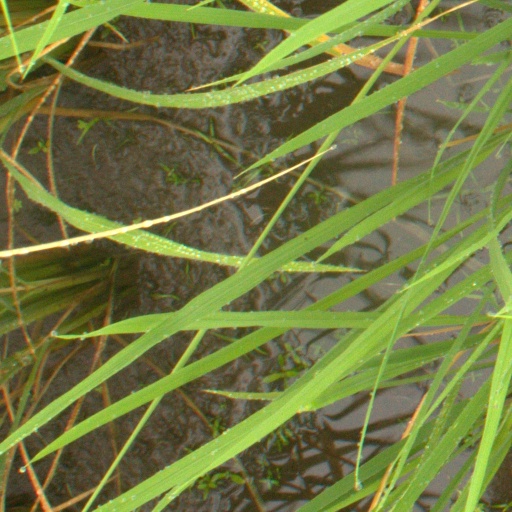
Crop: rice